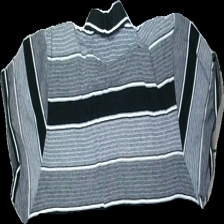
View: back
Type: Shirt
Category: Men
Brand: Not in the list
Brand text on label: erla of sweden
Colors: Grey, White, Blue
Material: 100% bomull
Pattern: Striped
Cut: C-collar
Size: XXXL
Season: All
Stains: Major
Damage: sliten krage
Damage location: top center
Damage 2: blekt tyg
Damage 2 location: top center
Price range: <50
Recommended usage: Export
Description: randig skjorta